Norm Drucker

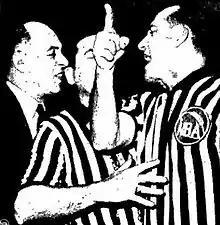
Drucker ejecting Boston Celtics coach Red Auerbach from a 1960 game at Madison Square Garden; fellow referee Arnie Heft attempts to keep the two separated.

Drucker was born in New York City on July 4, 1920. He grew up in Brooklyn, and learned the game from the first generation of basketball superstars. Drucker attended Erasmus Hall High School in Flatbush, where he played on the basketball team, starting in 1937, in an era when there was no 3-second rule, goal tending was permitted and there was a jump ball after every basket. Erasmus reached the quarterfinals during his 1938 season. He has been called a legend of Brooklyn basketball.